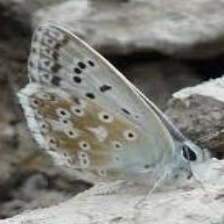
Species: CHALK HILL BLUE
Butterfly family (ImageNet category): lycaenid_butterfly